Tang dynasty

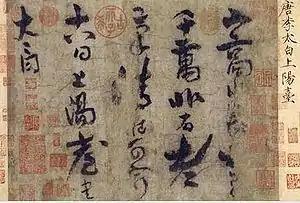
A poem by Li Bai (701–762), the only surviving example of Li Bai's calligraphy, housed in the Palace Museum in Beijing

Chinese envoys had been sailing through the Indian Ocean to states of India as early as the 2nd century BC, yet it was during the Tang dynasty that a strong Chinese maritime presence could be found in the Persian Gulf and Red Sea, into Persia, Mesopotamia (sailing up the Euphrates River in modern-day Iraq), Arabia, Egypt, Aksum (Ethiopia), and Somalia in the Horn of Africa.